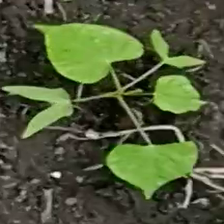
Weed species: Obscure_morning _glory(Ipomoea obscura)